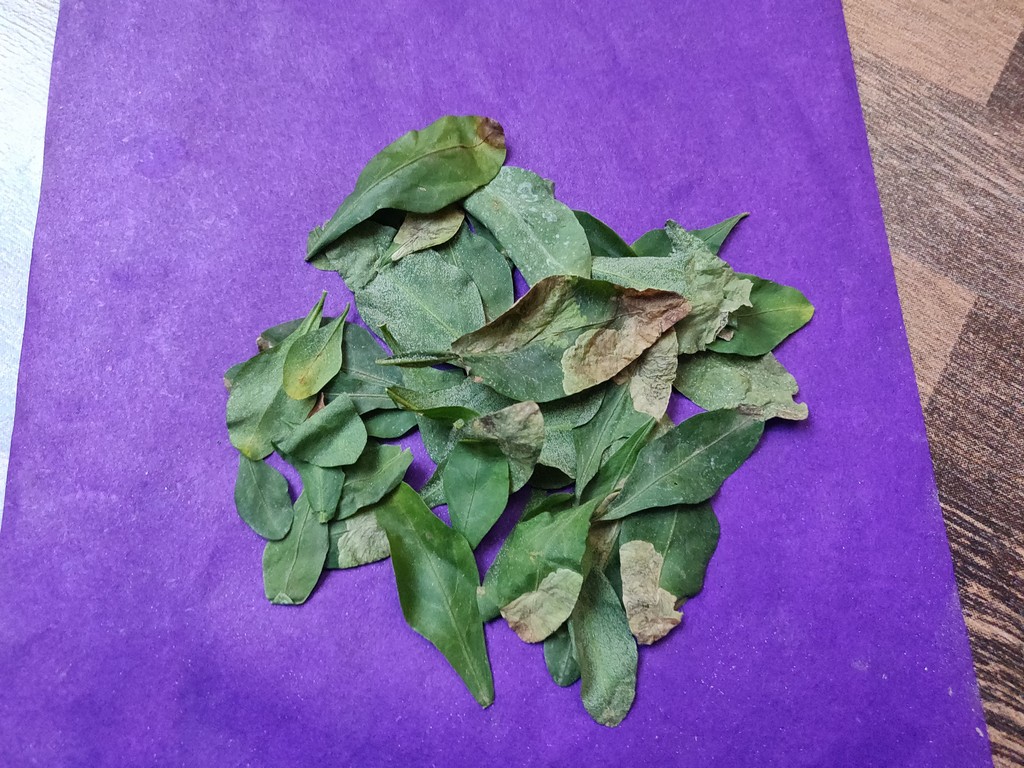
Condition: Unhealthy
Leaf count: multiple
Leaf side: unknown